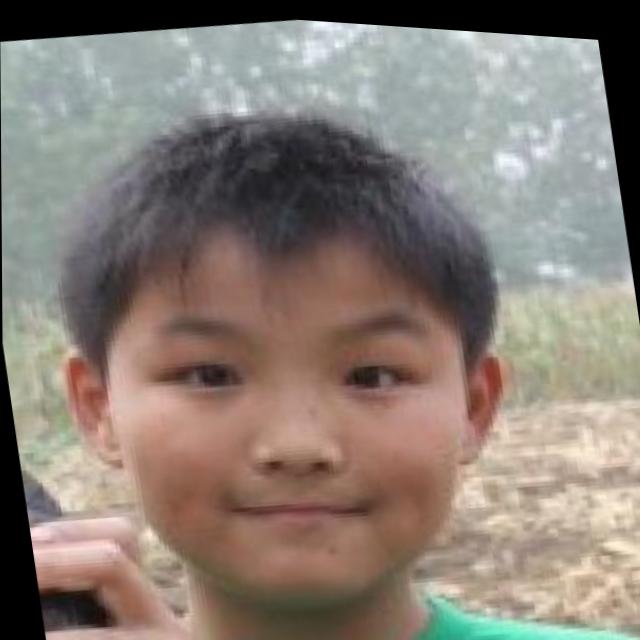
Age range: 0-12